Protest song

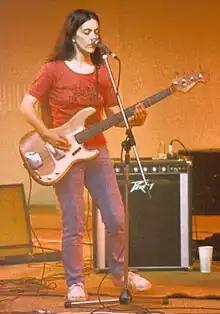
Maggie Holland, known for "A Place Called England".

Ton Steine Scherben, one of the first and most influential German language rock bands of the 1970s and early 1980s, were well known for the highly political lyrics of vocalist Rio Reiser. The band became a musical mouthpiece of new left movements, such as the squatting movement, during that time in Germany and their hometown of West Berlin in particular. Their lyrics were, at the beginning, anti-capitalist and anarchist, and the band had connections to members of the German Red Army Faction movement before they became illegal. Later songs were about more complex issues such as unemployment ("Mole Hill Rockers") or homosexuality ("Mama war so"). They also contributed to plays and two full-length concept albums about homosexuality by the Hamburg theatre group Brühwarm (literally: boiling warm).